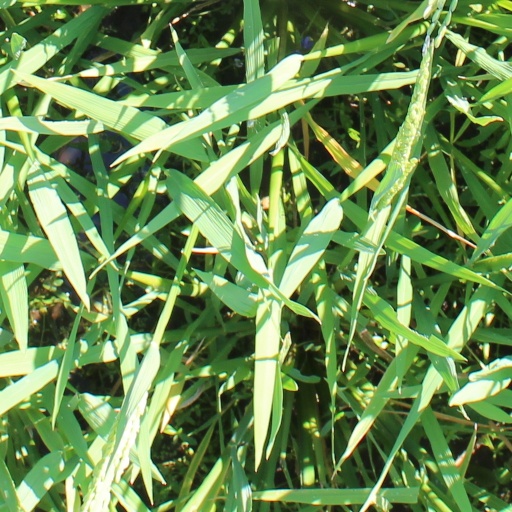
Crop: rice